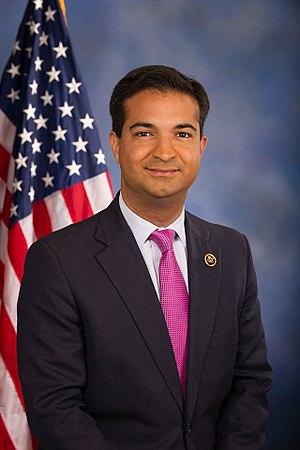
Carlos Luis Curbelo, né le 1ᵉʳ mars 1980 à Miami, est un homme politique américain, représentant de Floride à la Chambre des représentants des États-Unis de 2015 à 2019.